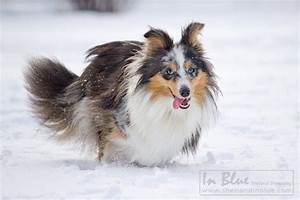
Label: dog